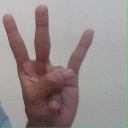
अक्षर: क्ष